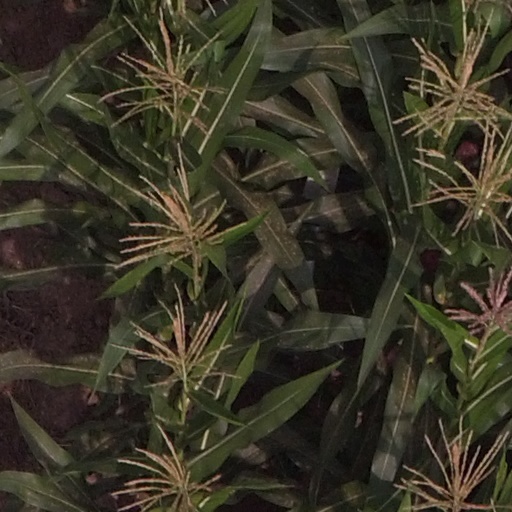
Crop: maize; corn